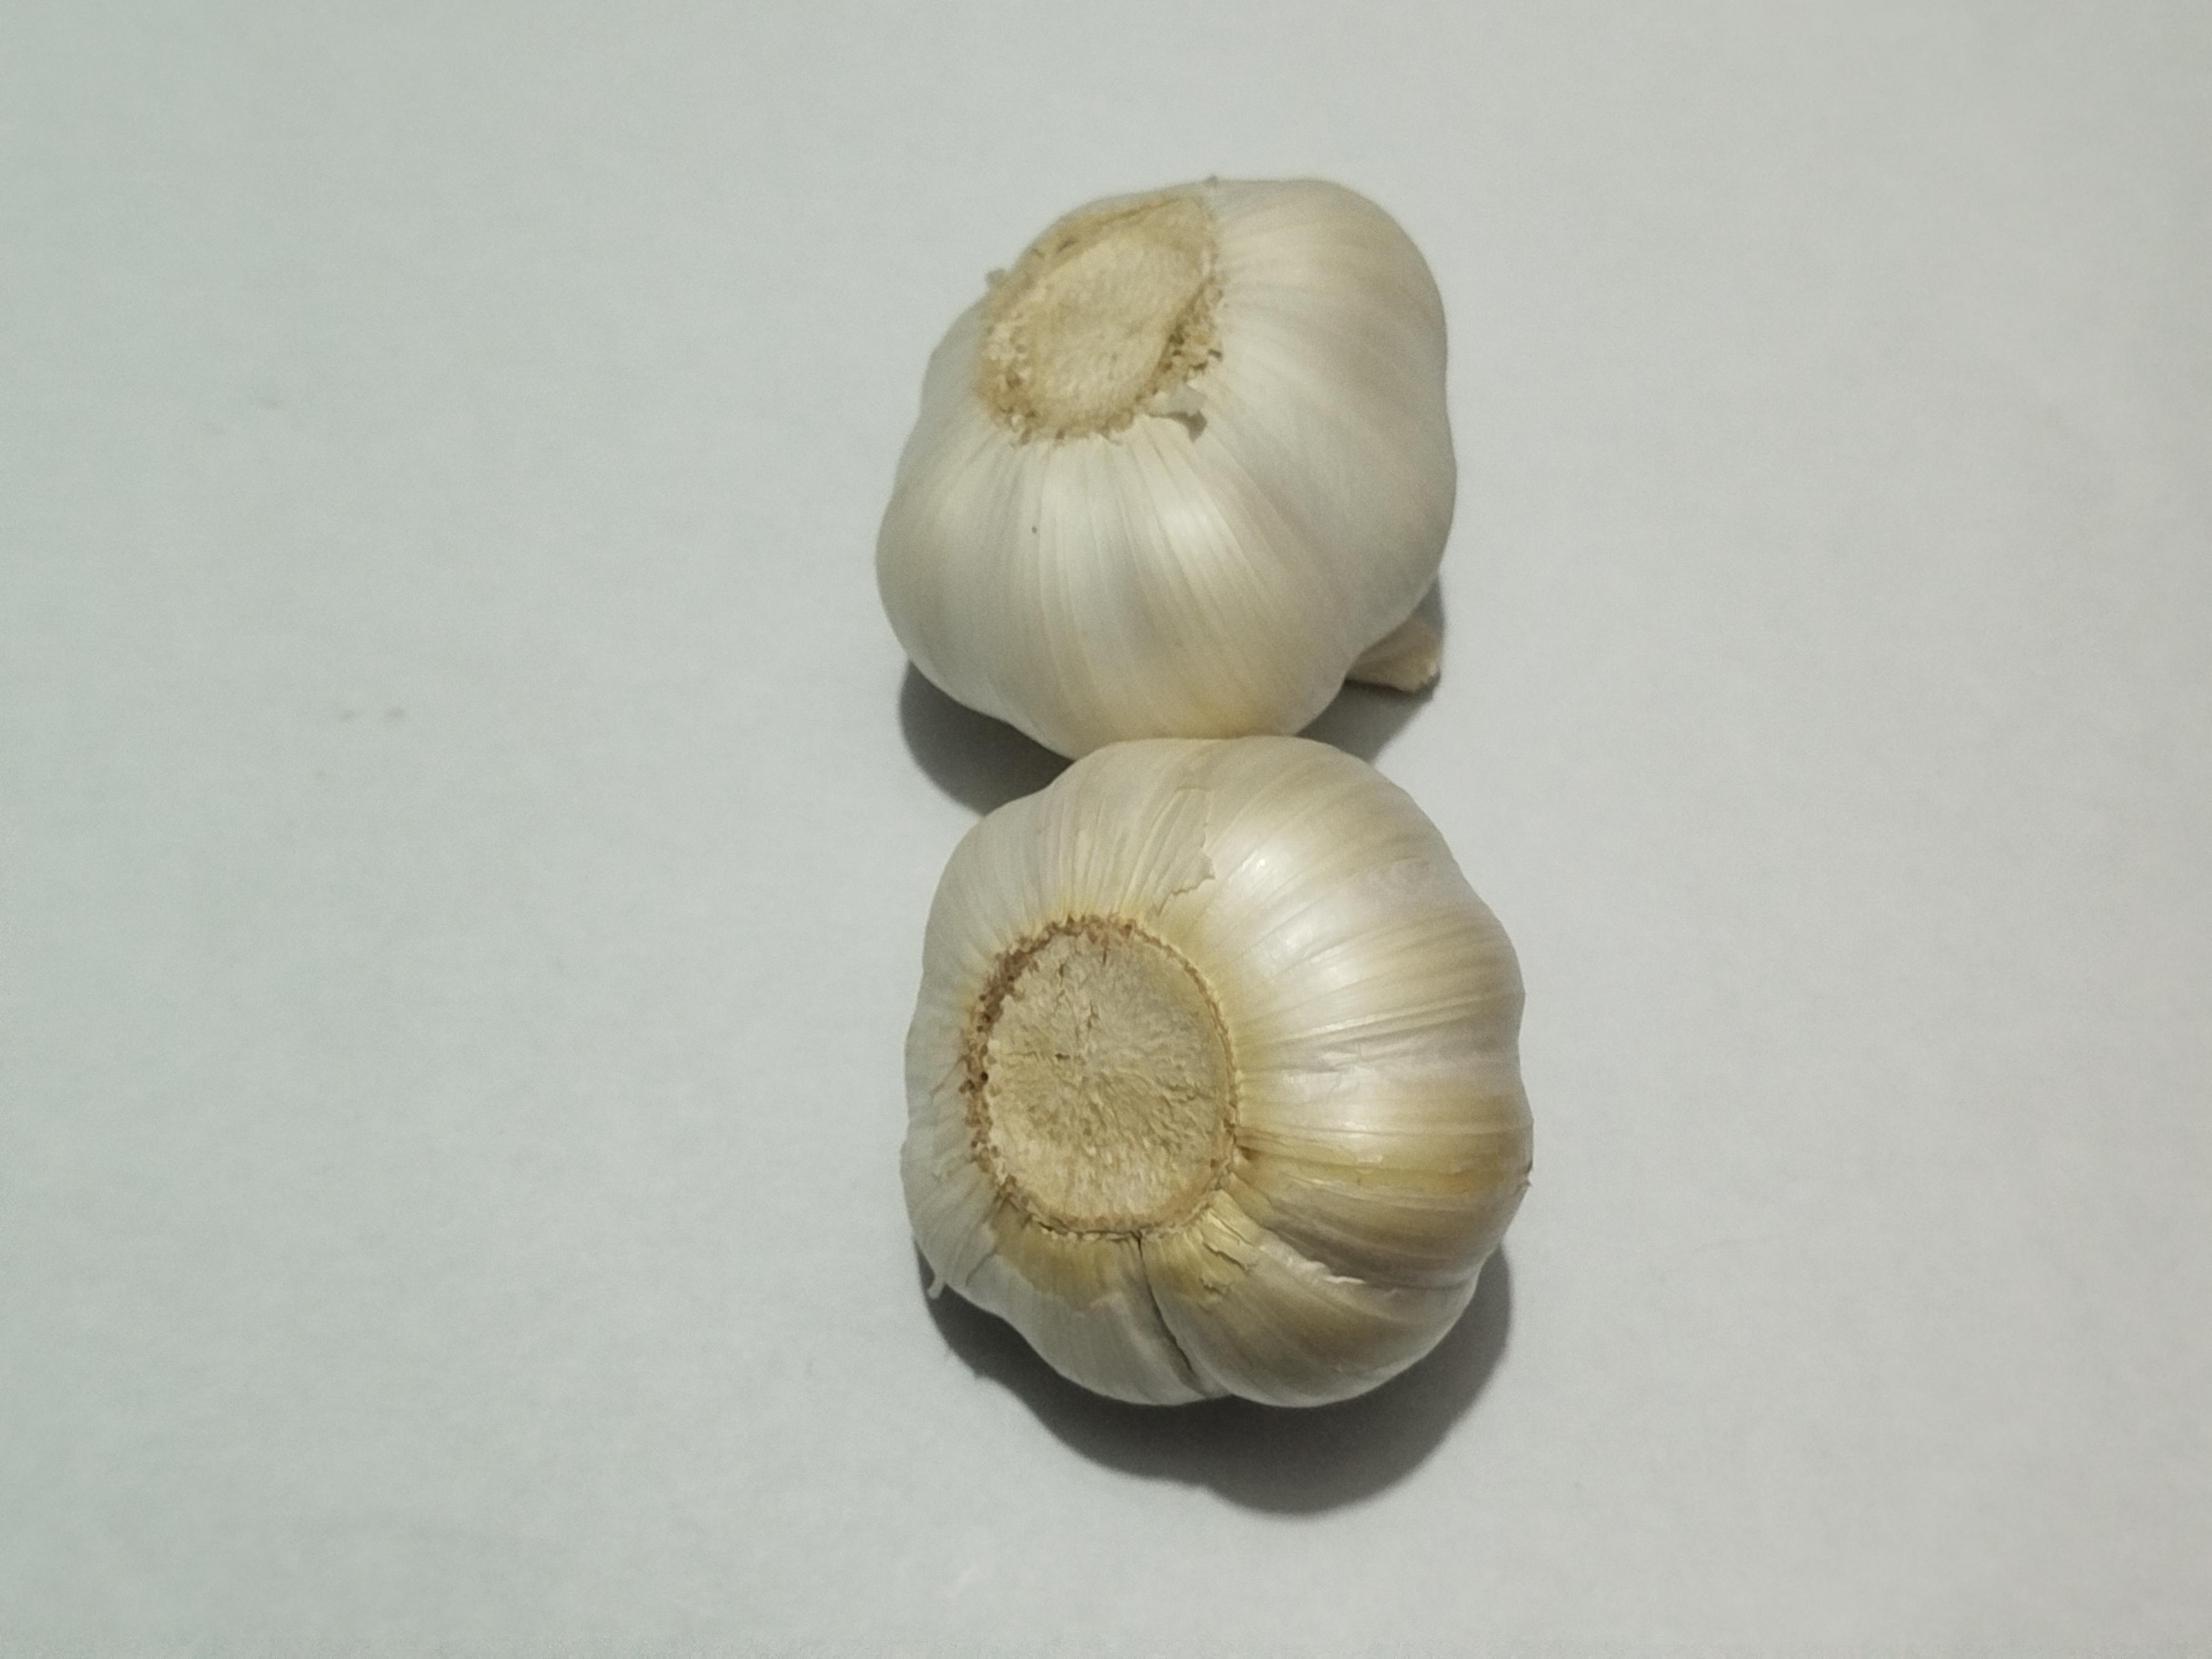
Label: Garlic